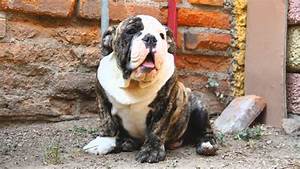
Label: cane